1918 United Kingdom general election

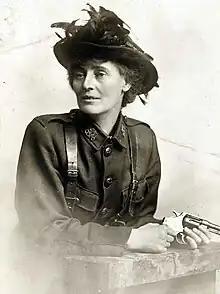
Constance Markievicz was the first woman elected to the House of Commons and also to the Dáil Éireann, but as an Irish nationalist she did not take her seat at Westminster.

In Ireland, the Irish Parliamentary Party, which favoured Home Rule within the United Kingdom, lost almost all their seats, most of which were won by Sinn Féin under Éamon de Valera, which called for independence. The executions of many of the leaders of the Easter uprising of 1916, the force-feeding of those imprisoned in connection with the uprising who had gone on a hunger strike in 1917, and the Conscription Crisis of 1918 all served to alienate Irish Catholic opinion from the United Kingdom. The Sinn Féin candidates had promised on the campaign trail to win an Irish republic "by any means necessary", which was a code-word for violence, though it is not entirely clear if all Irish voters understood what the phrase meant. The 73 Sinn Féin elected members declined to take their seats in the British House of Commons, sitting instead in the Irish revolutionary assembly, the Dáil Éireann. On 17 May 1918 almost the entire leadership of Sinn Féin, including de Valera and Arthur Griffith, had been arrested. In total 47 of the Sinn Féin MPs were elected from jail. The Dáil first convened on 21 January 1919, which marks the beginning of the Irish War of Independence.